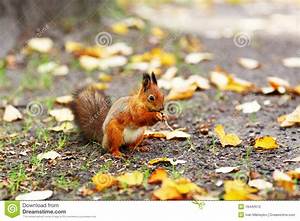
Label: scoiattolo